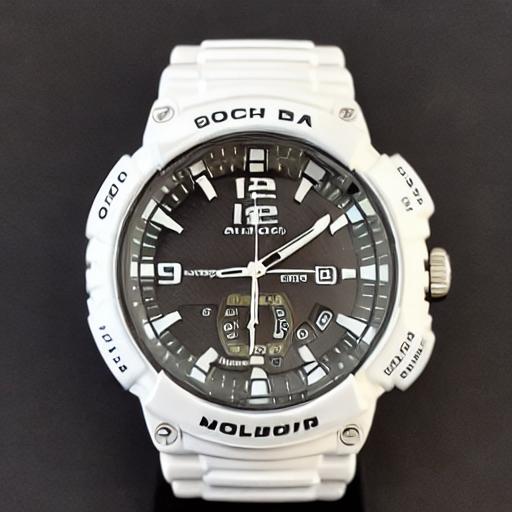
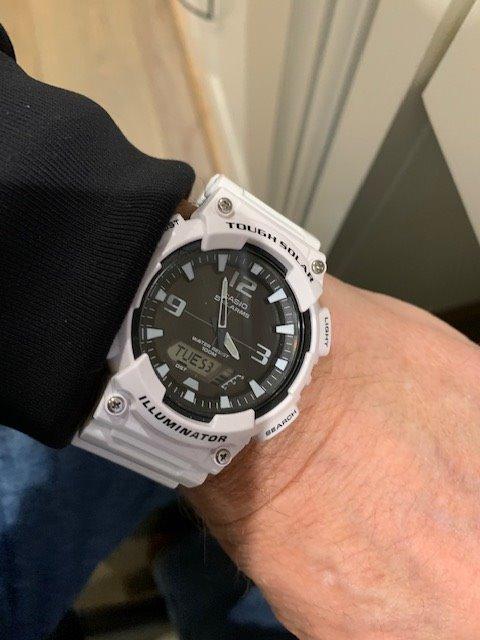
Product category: accessories_watch
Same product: no